Mt. Beacon Fire Observation Tower

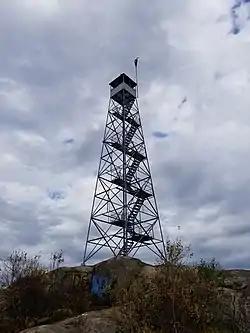

The Mt. Beacon Fire Observation Tower is located on the summit of South Beacon Mountain in Beacon, New York, United States.